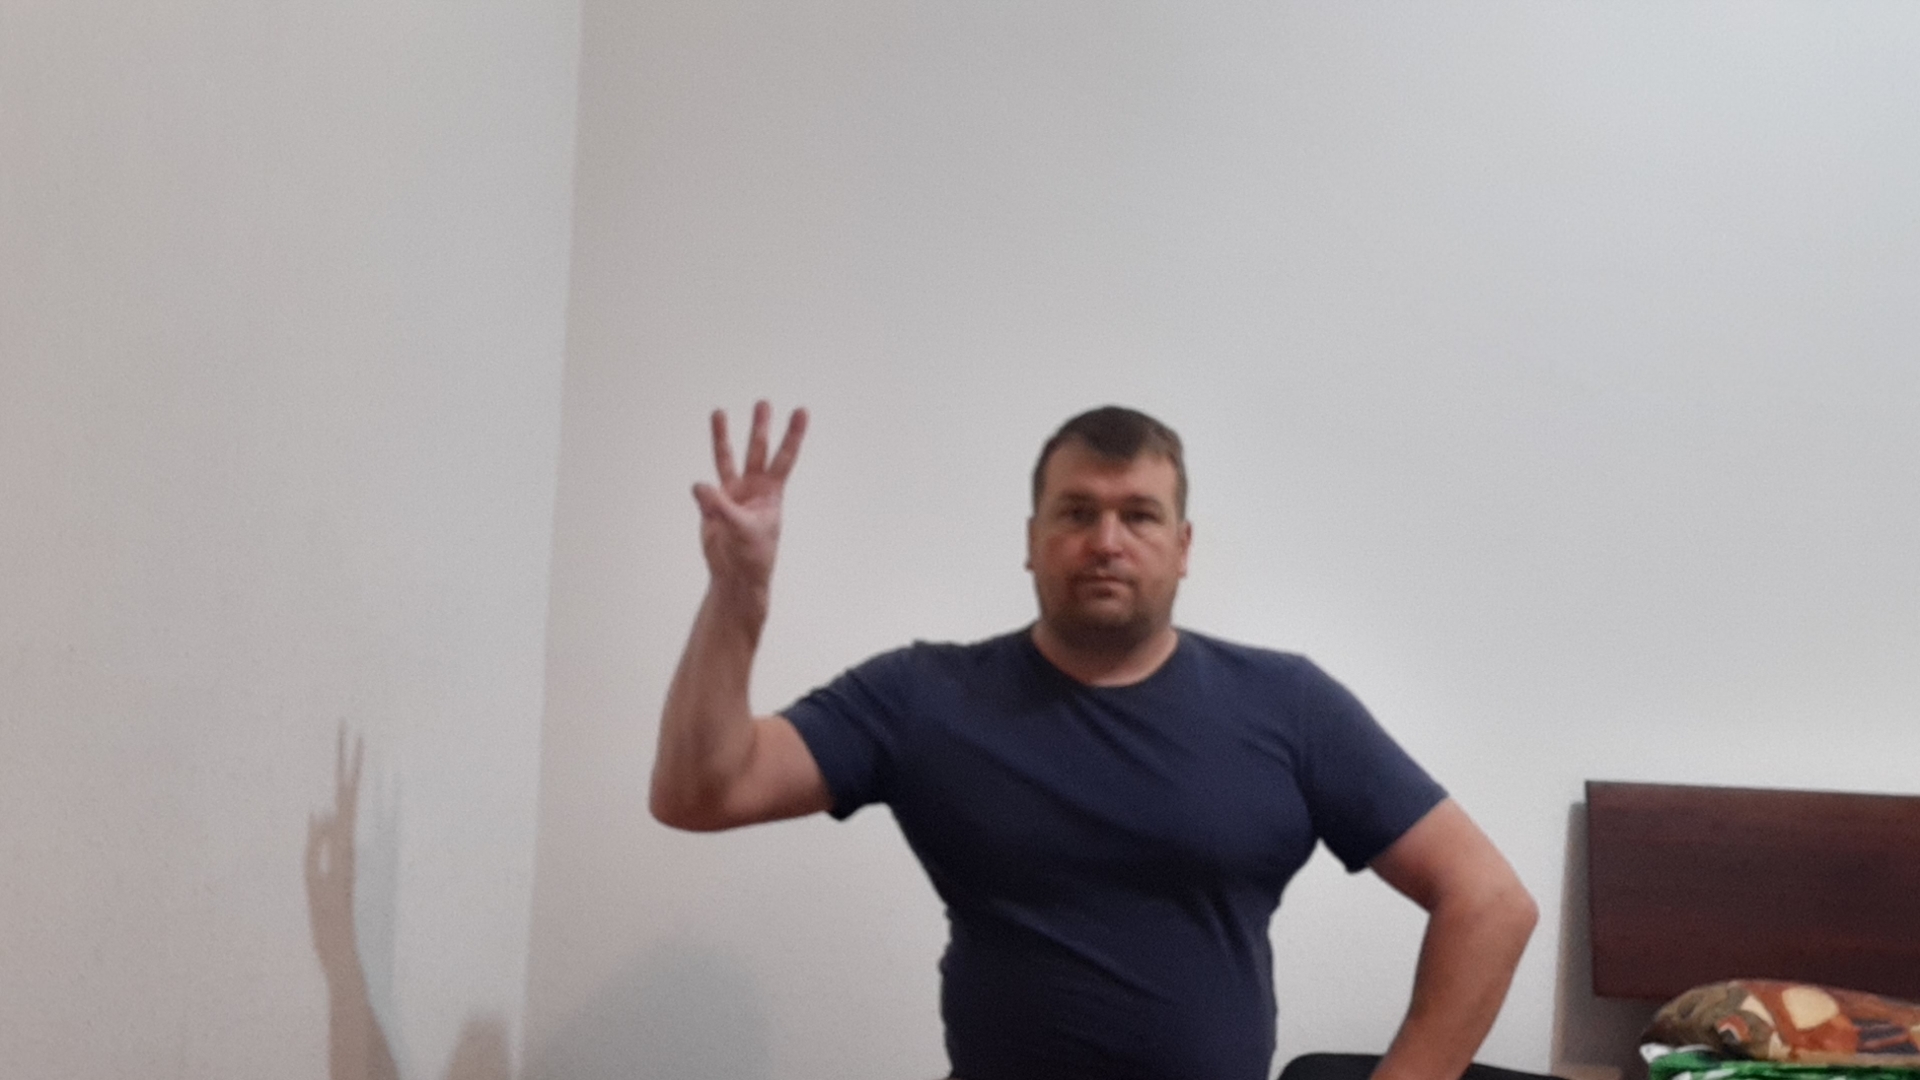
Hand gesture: three